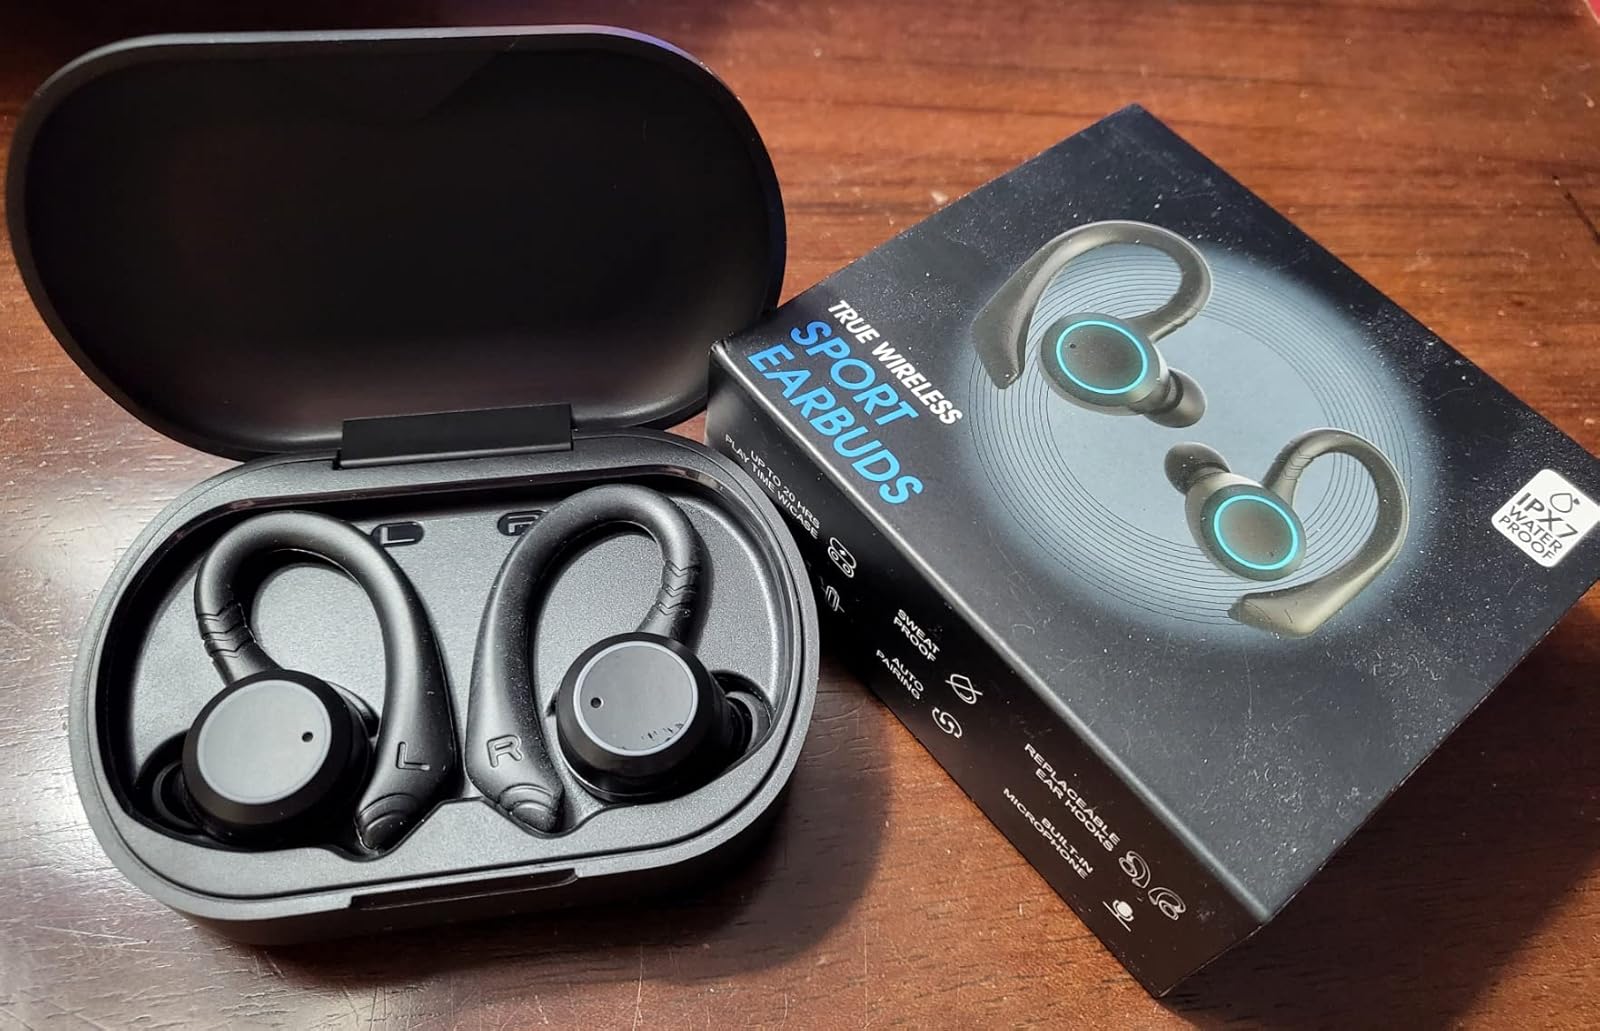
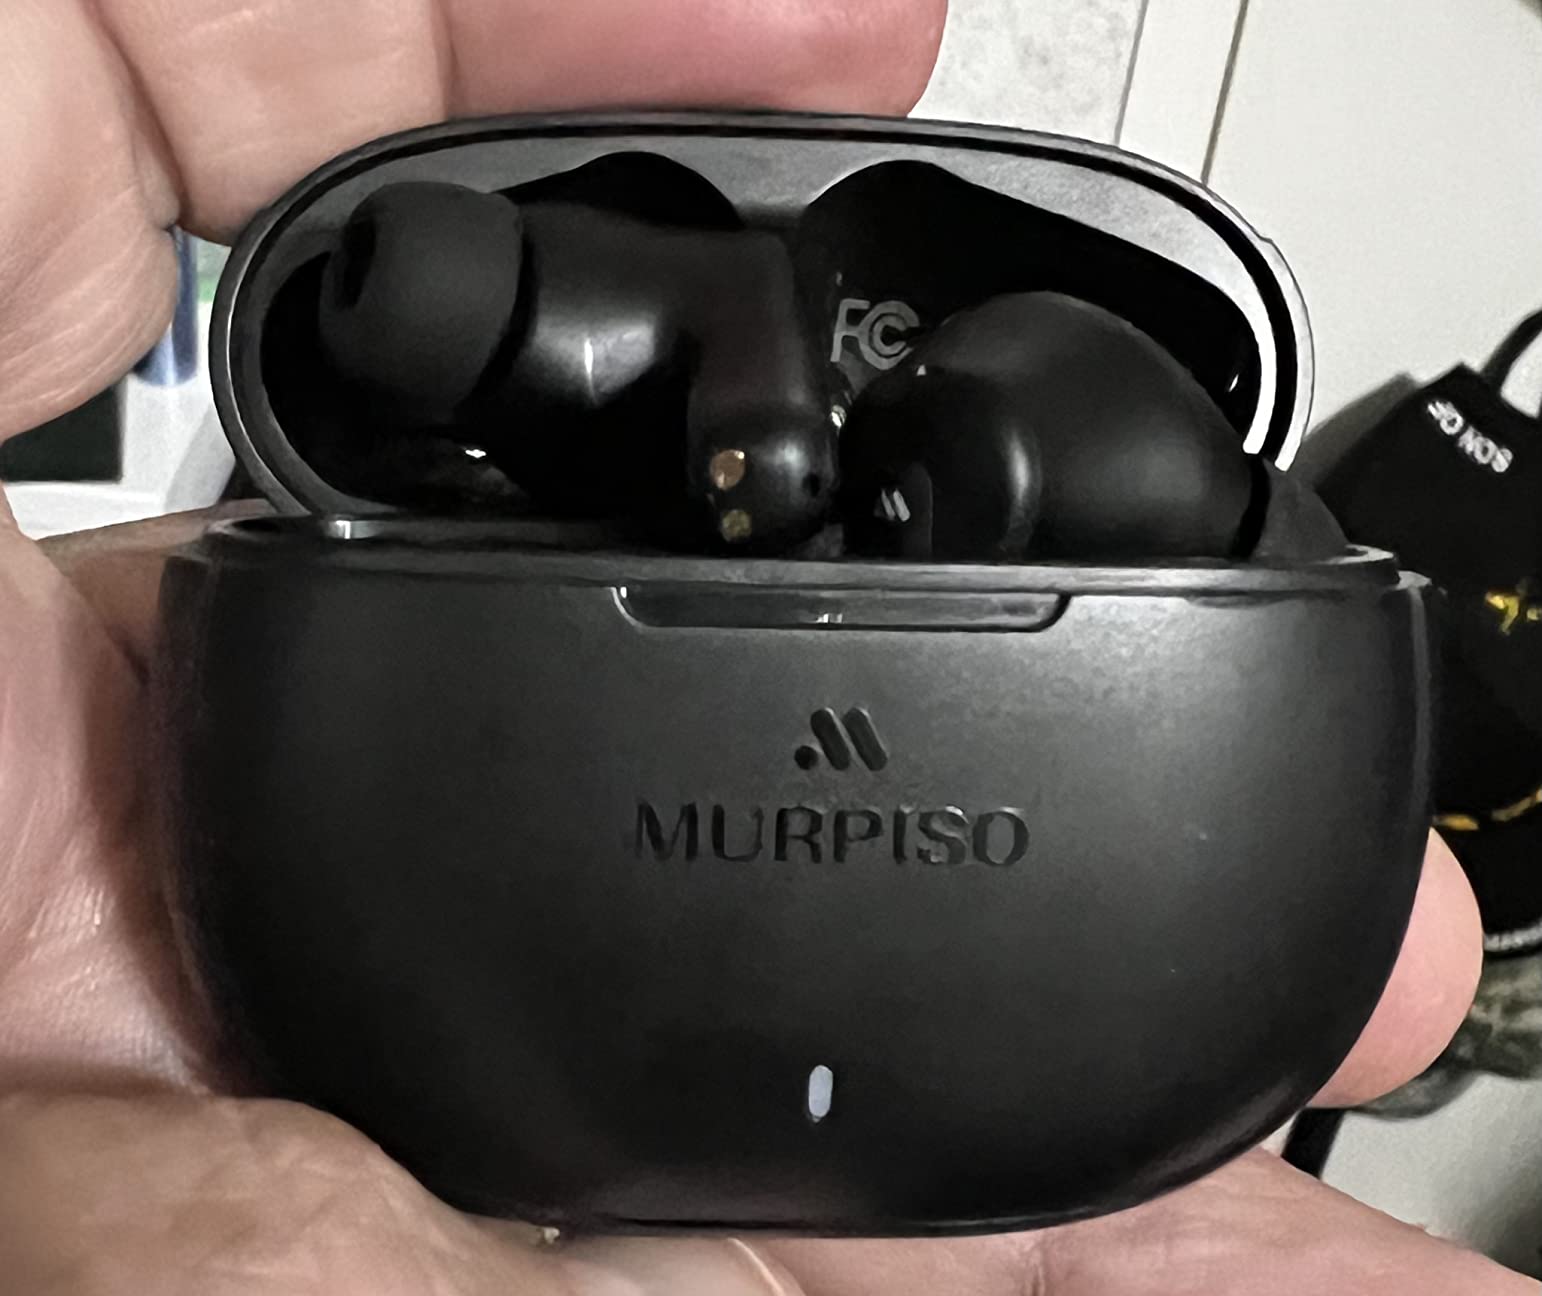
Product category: earbuds
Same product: no